Bauxite

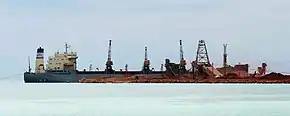
Bauxite being loaded at Cabo Rojo, Dominican Republic, to be shipped elsewhere for processing; 2007

, approximately 70% to 80% of the world's dry bauxite production is processed first into alumina and then into aluminium by electrolysis. Bauxite rocks are typically classified according to their intended commercial application: metallurgical, abrasive, cement, chemical, and refractory.